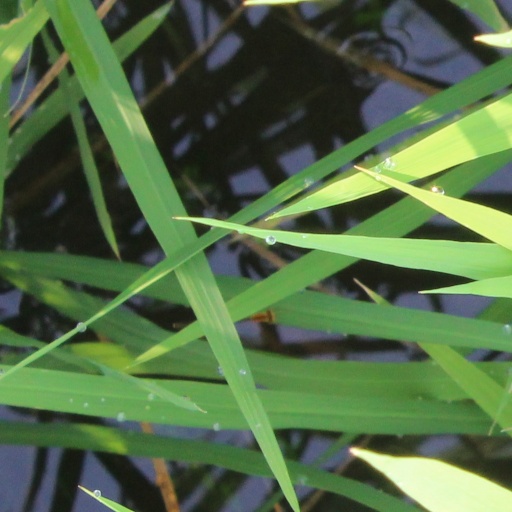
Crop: rice